2012 FIA World Endurance Championship

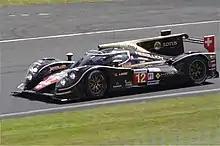
Rebellion Racing won the FIA Endurance Trophy for Private LMP1 Teams with their Lola B12/60s

The FIA Endurance Trophy for LMP1 Teams was open to full-season privateer LMP1 entries not designated as manufacturers. Only the best classified car of a team at each event scored points for the Trophy. Rebellion Racing secured the LMP1 Trophy at the 6 Hours of Fuji, winning five of the first seven races in the season including five races with both team cars on the privateer podium.